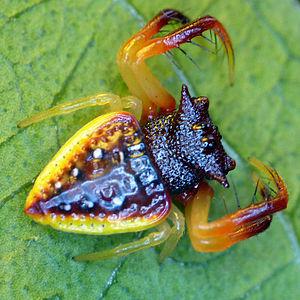
Arkys cornutus est une espèce d'araignées aranéomorphes de la famille des Arkyidae.
Arkys est un genre d'araignées aranéomorphes de la famille des Arkyidae.